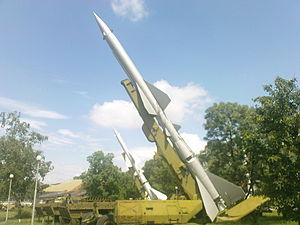
Le S-75 Dvina est l’un des premiers systèmes de missile sol-air guidé par radar mis en service par l’Union soviétique.